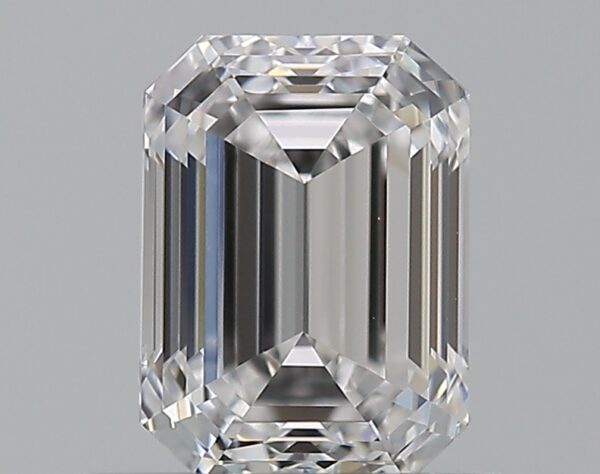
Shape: emerald
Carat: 0.7
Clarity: VVS1
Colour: D
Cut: EX
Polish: EX
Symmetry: VG
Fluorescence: N
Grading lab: GIA
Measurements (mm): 5.75 x 4.23 x 2.9